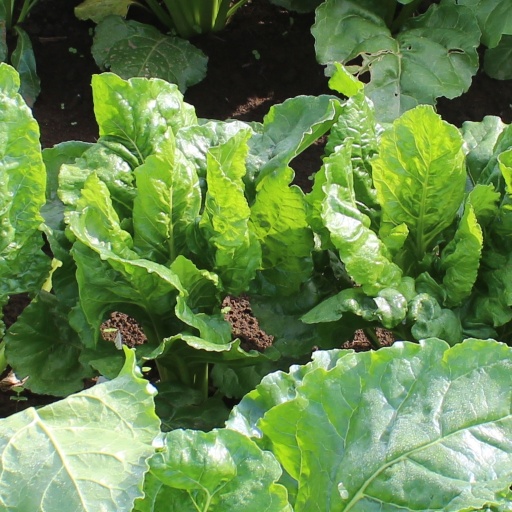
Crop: sugar beet